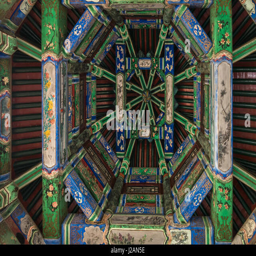
internal painted ceiling of the wooden walkway